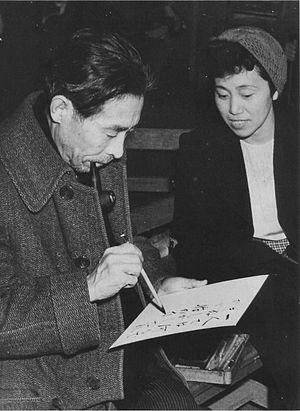
Haruko Sugimura, née le 6 janvier 1909 à Hiroshima et morte le 4 avril 1997 à Tokyo, est une actrice japonaise.